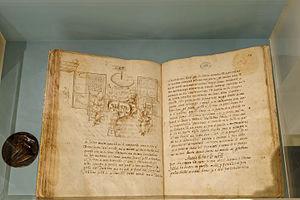
Cipriano Piccolpasso - Li Tre libri dell’arte del vasaio
Cipriano di Michele Piccolpasso est un architecte, historien, céramiste, peintre de majolique et écrivain italien de la Renaissance, membre d'une famille patricienne italienne de Bologne installée depuis le milieu du XVᵉ siècle à Castel Durante, qui était un centre important de la fabrication de faïence.